Rugrats Go Wild

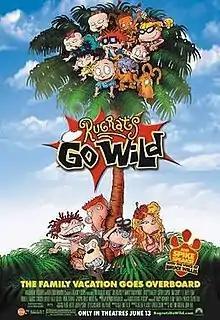
Theatrical release poster

Rugrats Go Wild is a 2003 American animated crossover adventure film based on the Nickelodeon animated television series "Rugrats" and "The Wild Thornberrys". It is the final installment of both the "Rugrats" and "The Wild Thornberrys" film series and serves as the sequel to both "" (2000) and "The Wild Thornberrys Movie" (2002). The film was the first to feature Nancy Cartwright as the voice of Chuckie Finster following original voice actress Christine Cavanaugh's retirement in 2001. The film follows the Rugrats and their families as they prepare for their planned vacation, but eventually get stranded on an uncharted island in the Pacific, where they meet the Thornberry family.